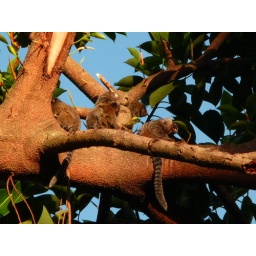
monkeys in our trees